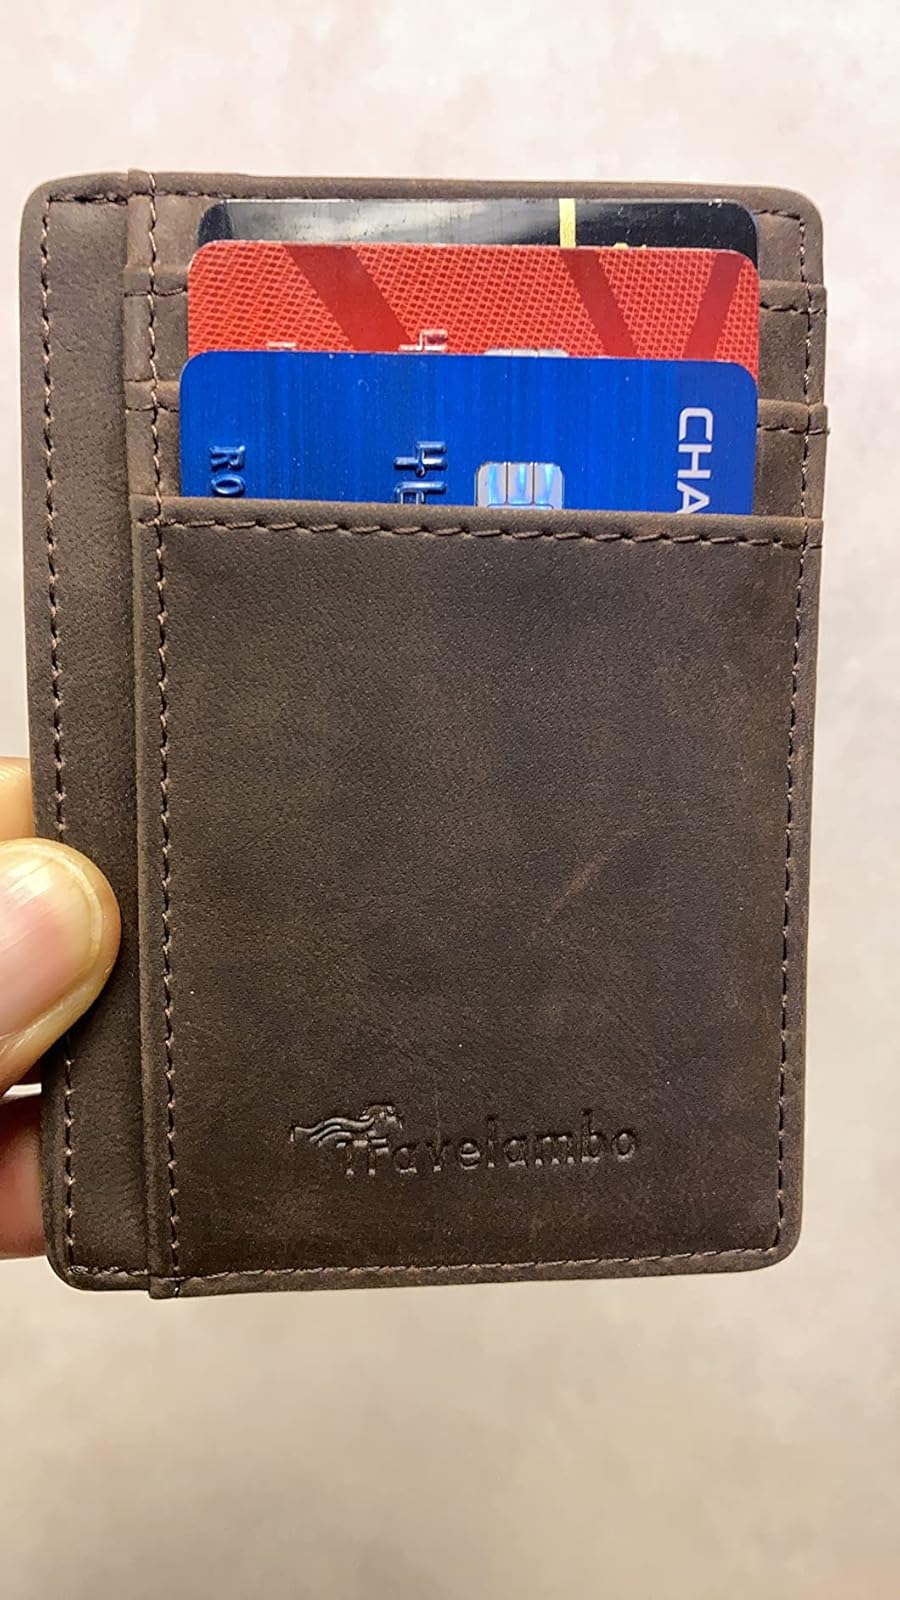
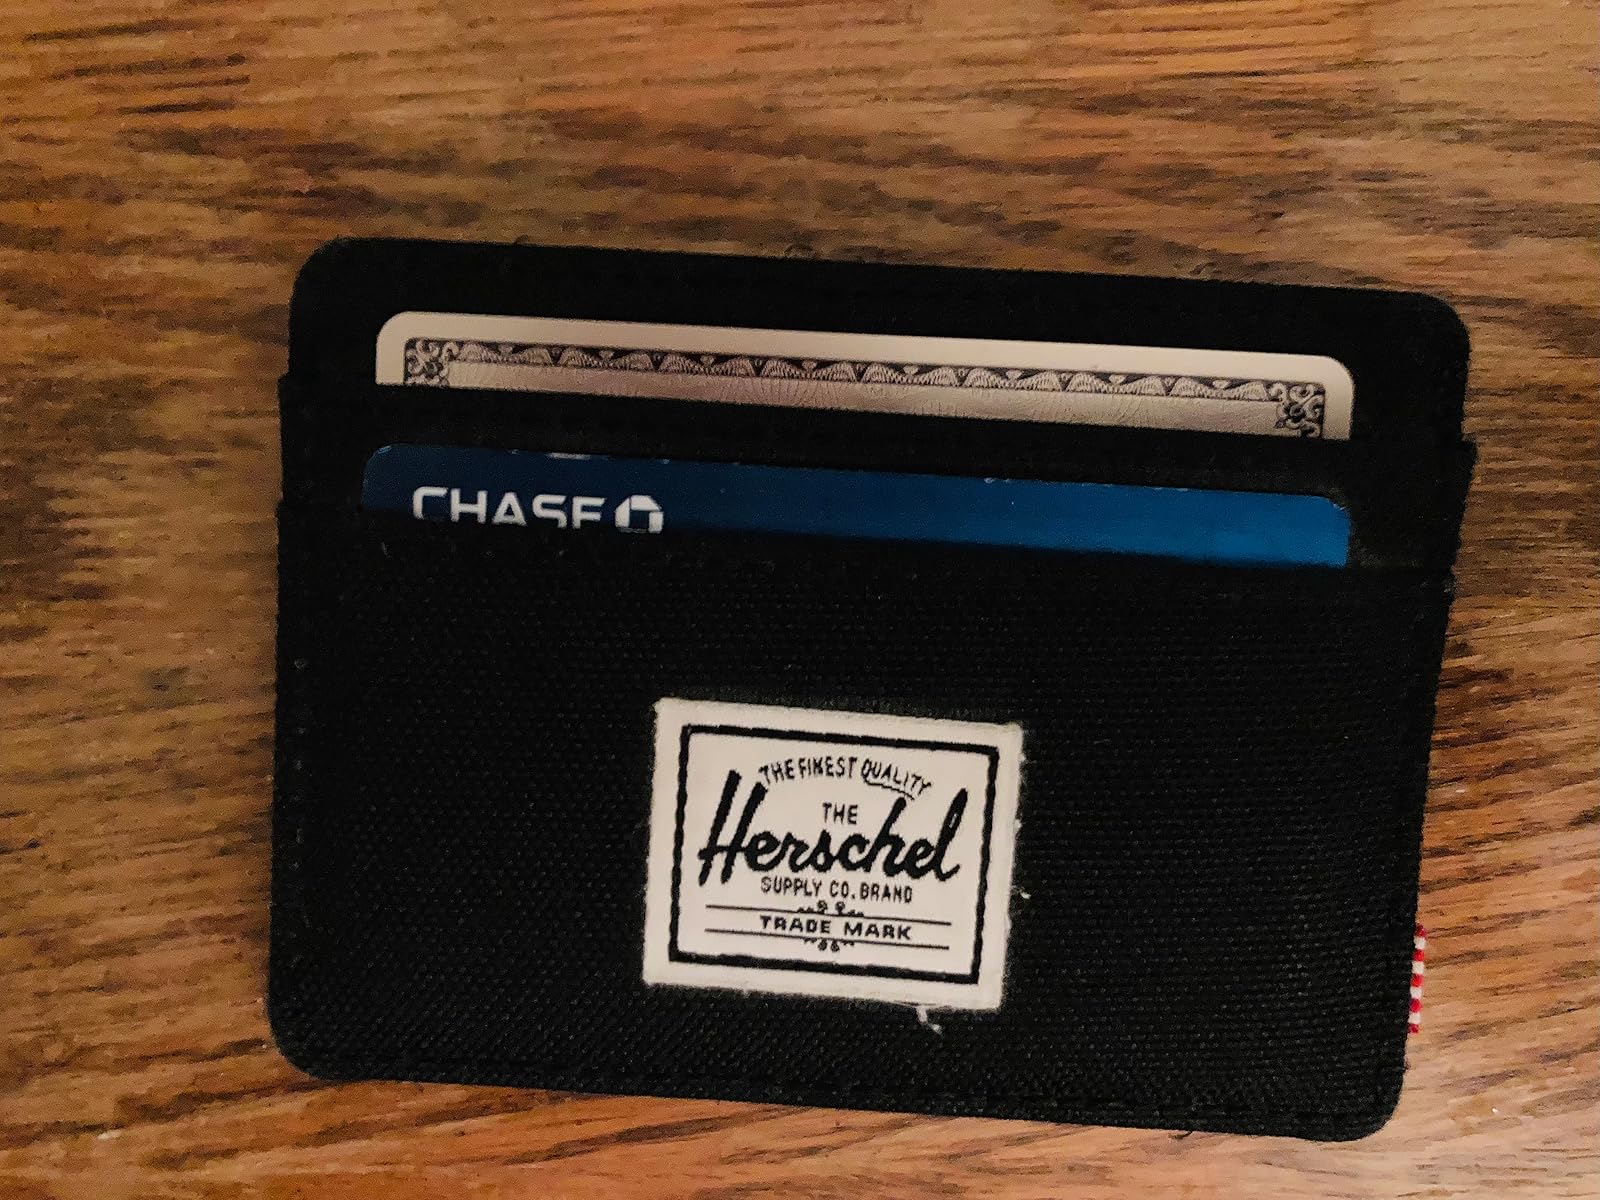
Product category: accessories_wallet
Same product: no